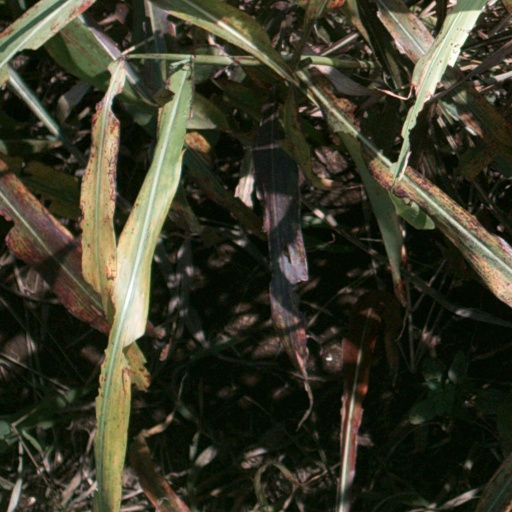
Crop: sorghum